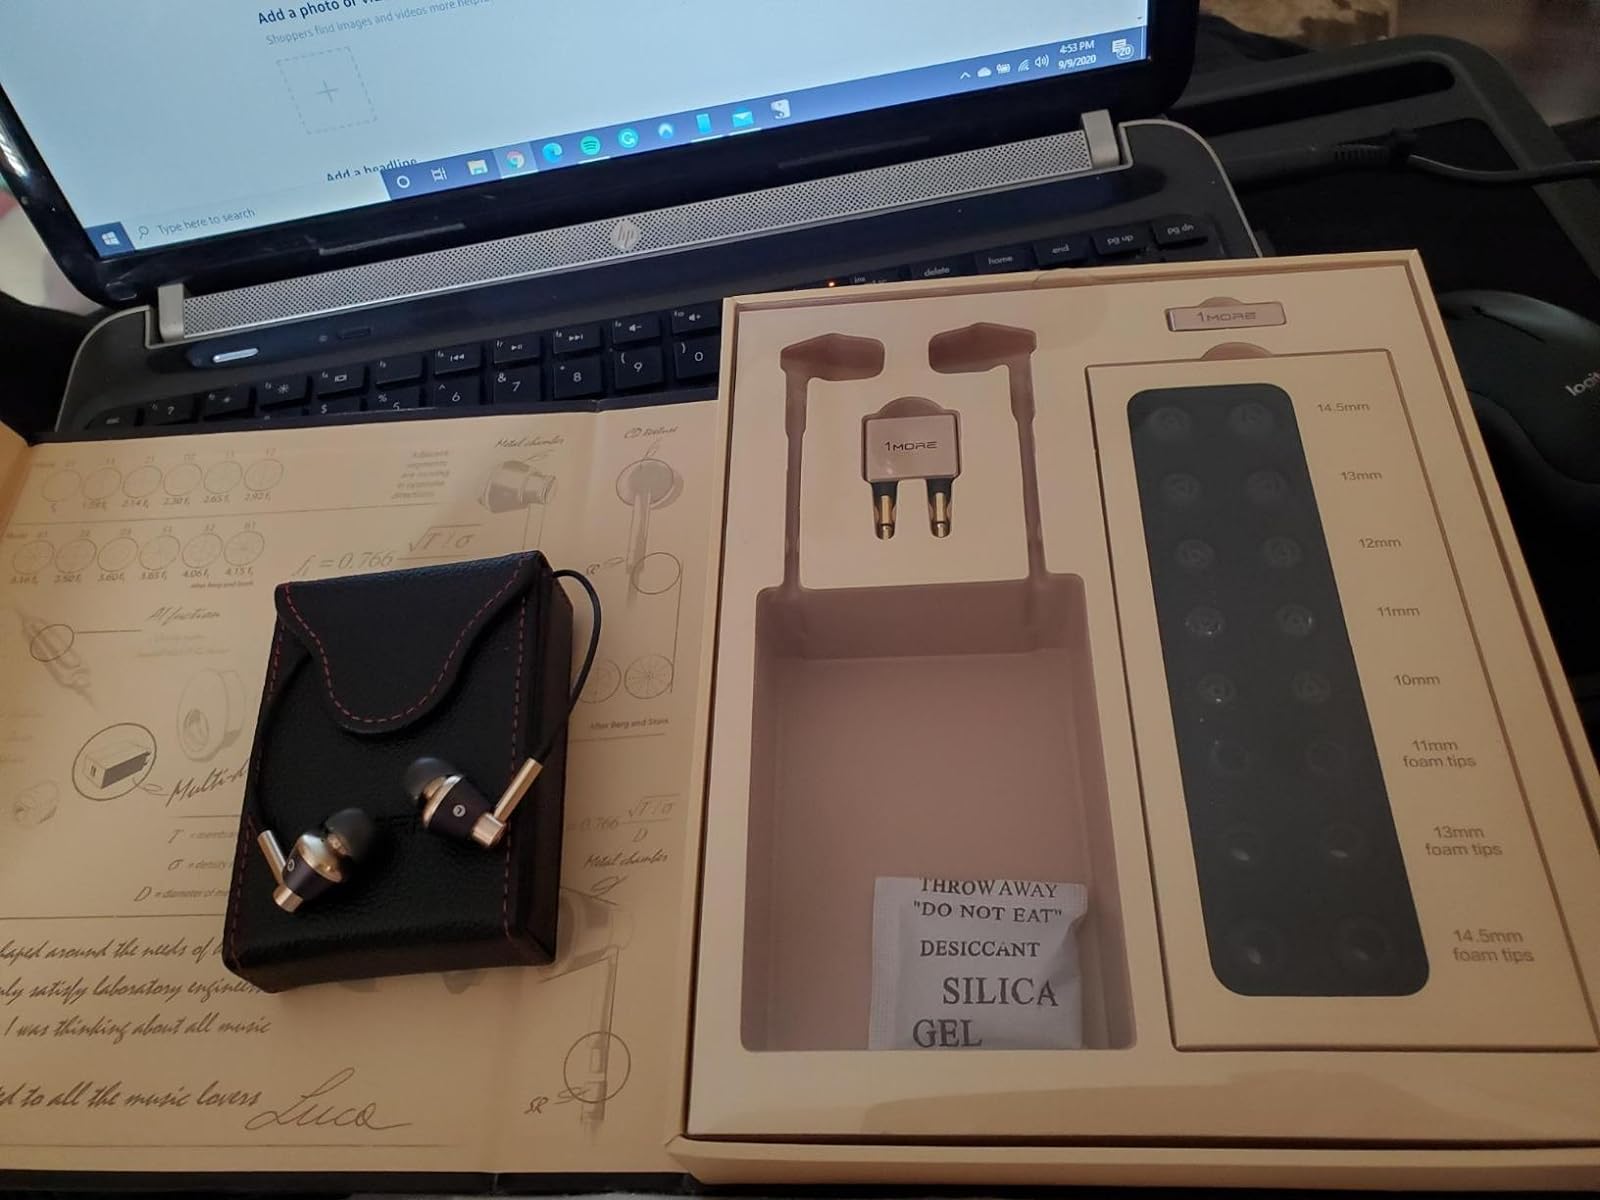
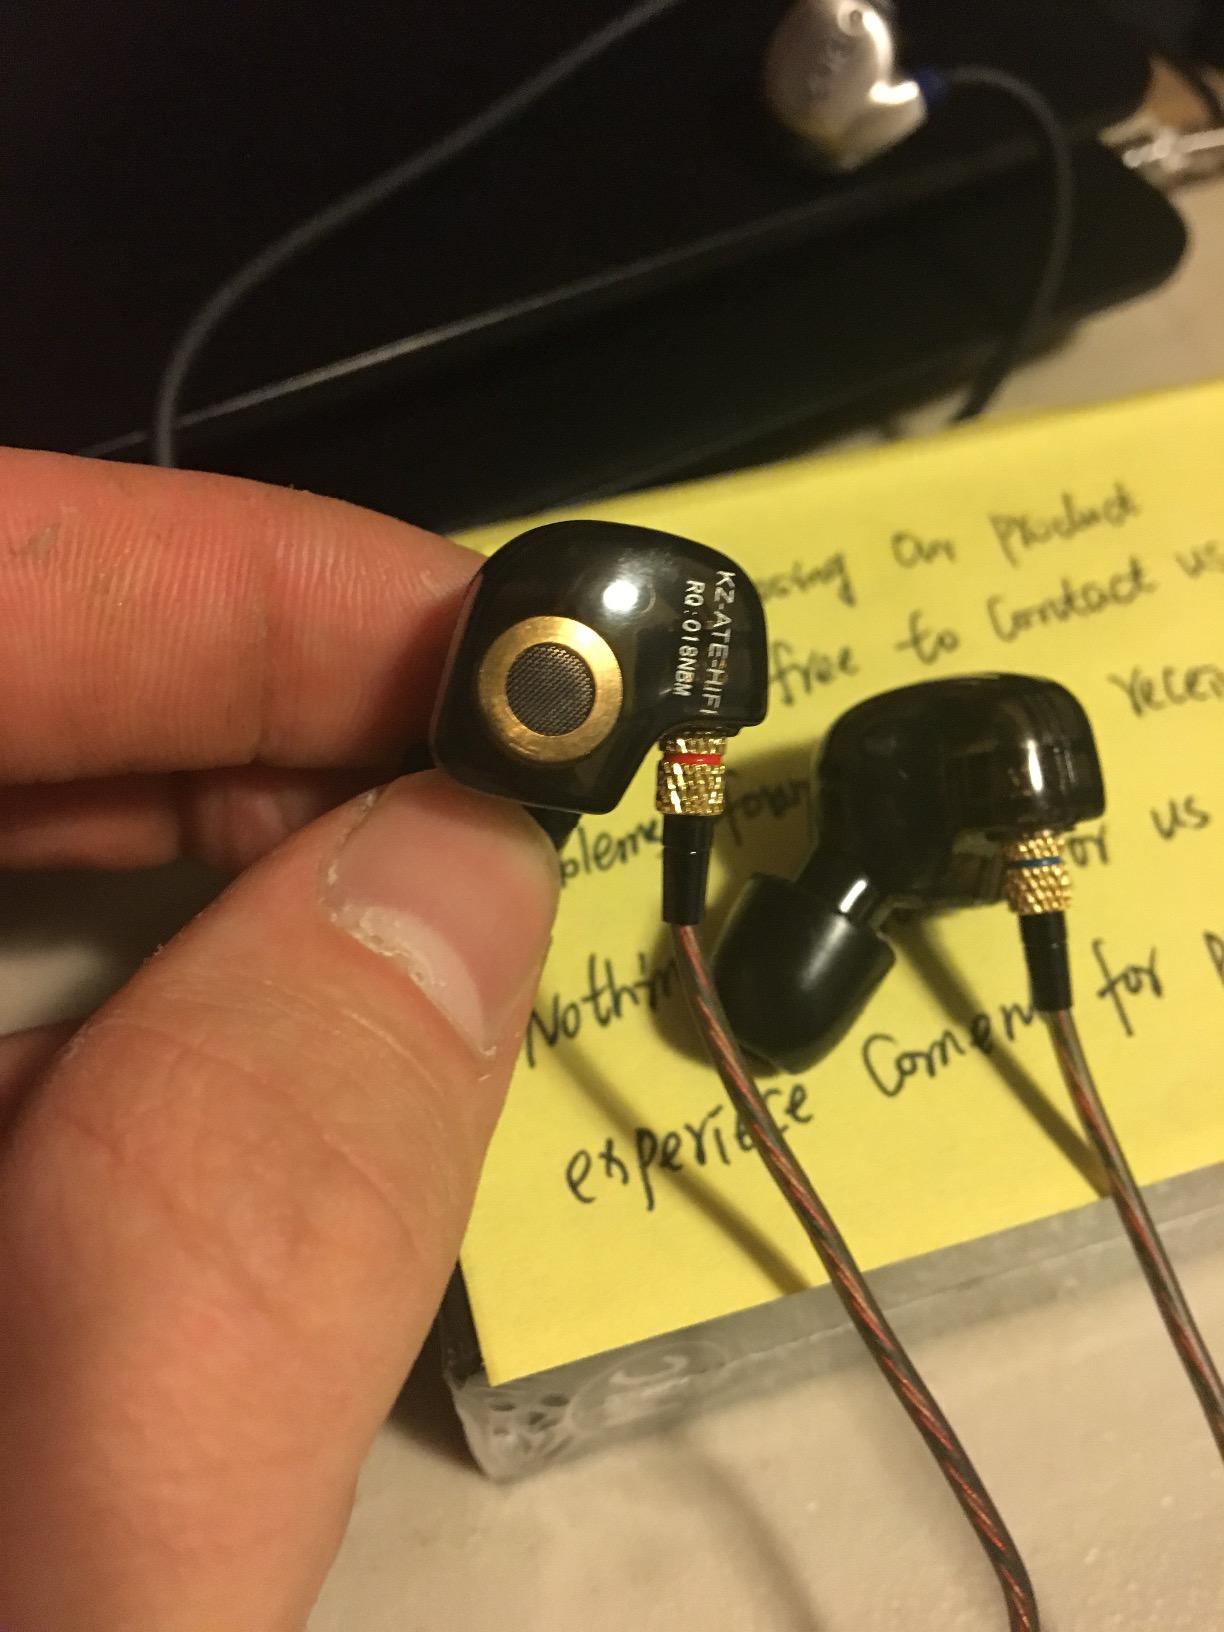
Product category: headphones
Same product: no